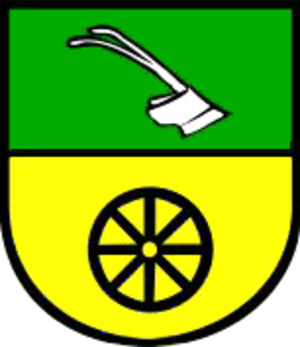
Braunsbedra est une ville allemande de l'arrondissement de Saale, Land de Saxe-Anhalt.